2013 Preakness Stakes

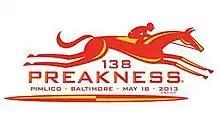
"The Middle Jewel of the Triple Crown" "The Run for the Black-Eyed Susans"

The 2013 Preakness Stakes was the 138th running of the Preakness Stakes thoroughbred horse race. The race was held on May 18, 2013, and was televised on NBC. The race was won by Oxbow. The post time of the race was EDT. The race was the 12th race on a card of 13 races. The Maryland Jockey Club reported total attendance of 117,203, the second highest attendance for American thoroughbred racing events in North America during 2013.